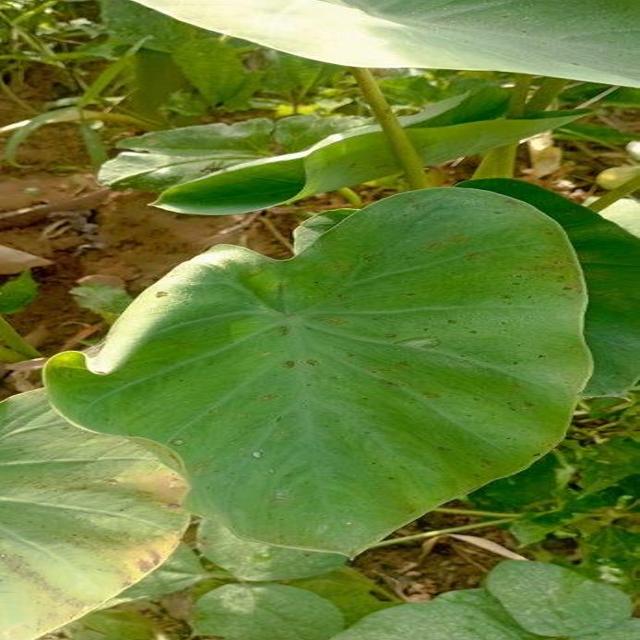
Label: Early_Blight